Unna

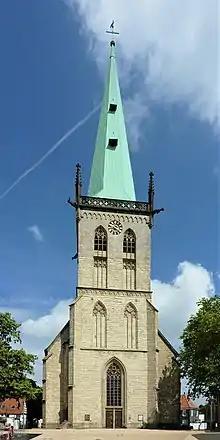
The medieval Gothic Church

In the Middle Ages, Unna gained significance as a way station on the Hellweg. It is first recorded by name in an ecclesiastical document of 1032. Around 1200, Count Friedrich von Altena-Isenberg was invested with the fiefdom of Unna, among other estates, by the archbishop-electorate of Cologne. Over the next few hundred years the town was repeatedly fought over, and burned down several times. In the 14th century the town became wealthy: a mint was established and regional trade blossomed. This is documented by the discovery of around 70 gold coins during excavation works in 1952. The coins originated from various countries and are thought to have been buried around 1375.